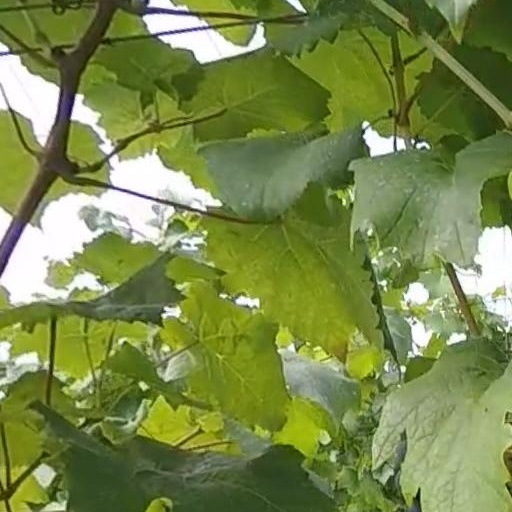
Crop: grape